Tom Valenti

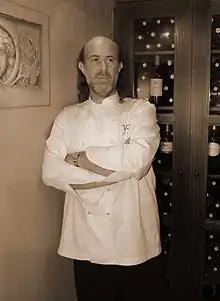
Tom Valenti

Tom Valenti (born March 23, 1959) is the Executive Chef at Jockey Hollow Bar and Kitchen in Morristown NJ. Chef Valenti was formerly the owner and Executive Chef of Oxbow Tavern on the Upper West Side of Manhattan. He is the former Executive Chef of Le Cirque Restaurant in Midtown Manhattan, in New York City. Previously, he was Executive Chef and co-owner of Ouest Restaurant on the Upper West Side of Manhattan which shuttered in 2015. The recipient of many awards for his comfortable cooking style, Valenti is best known for his salmon gravlax and slow-cooked meats, particularly braised lamb shanks. Chef Valenti is the author of 3 cookbooks, ""Welcome to my Kitchen", "Soups, Stews and One Pot Meals"" as well as ""You Don't Have to be Diabetic to Love This Cookbook"," dedicated to recipes for diabetic diets. Valenti was the driving force behind the creation of the Windows of Hope Family Relief Fund, established to benefit the surviving family members of foodservice-related victims of the September 11, 2001 attacks.